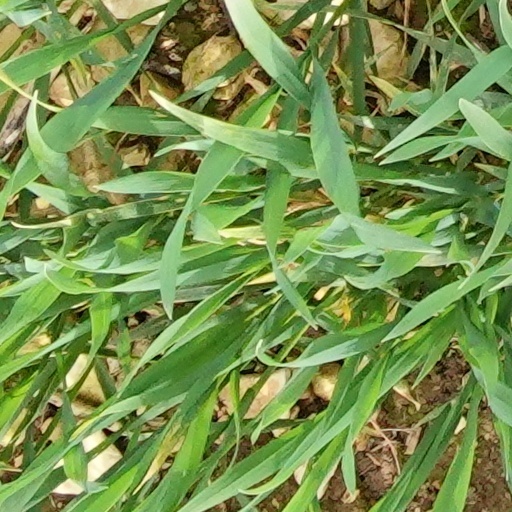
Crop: wheat